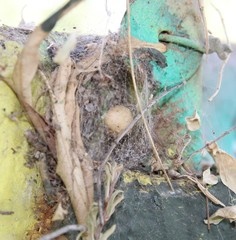
Species: Lactrodectus_hesperus